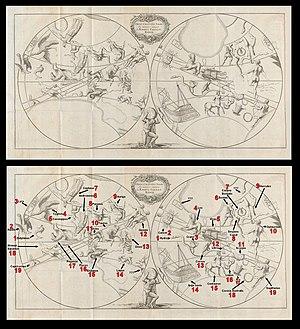
Constellations numérotées de l'Atlas Farnèse
L'Atlas Farnèse est une copie romaine en marbre du IIᵉ siècle d'une sculpture hellénistique d'Atlas à genoux supportant un globe pesant sur ses épaules. C'est la statue la plus ancienne encore existante de nos jours représentant le titan Atlas de la mythologie grecque que l'on trouve sur des peintures sur vase datées à une époque antérieure. C'est aussi la représentation la plus ancienne connue de la sphère céleste. Cette sculpture est conservée au Musée archéologique national de Naples.